Maxime Chaya

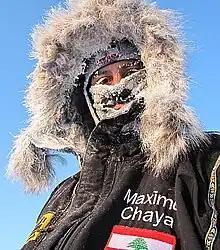
Lebanese Max Chaya behind his mask during his North Pole expedition

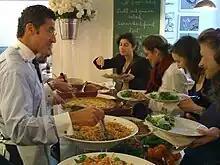
Chaya serving the guests and donors at a Toufoula fundraising event.

In spite of controversy concerning mountaineer David Sharp, Chaya is increasingly solicited to endorse and speak on behalf of charities and NGOs across the region and beyond: